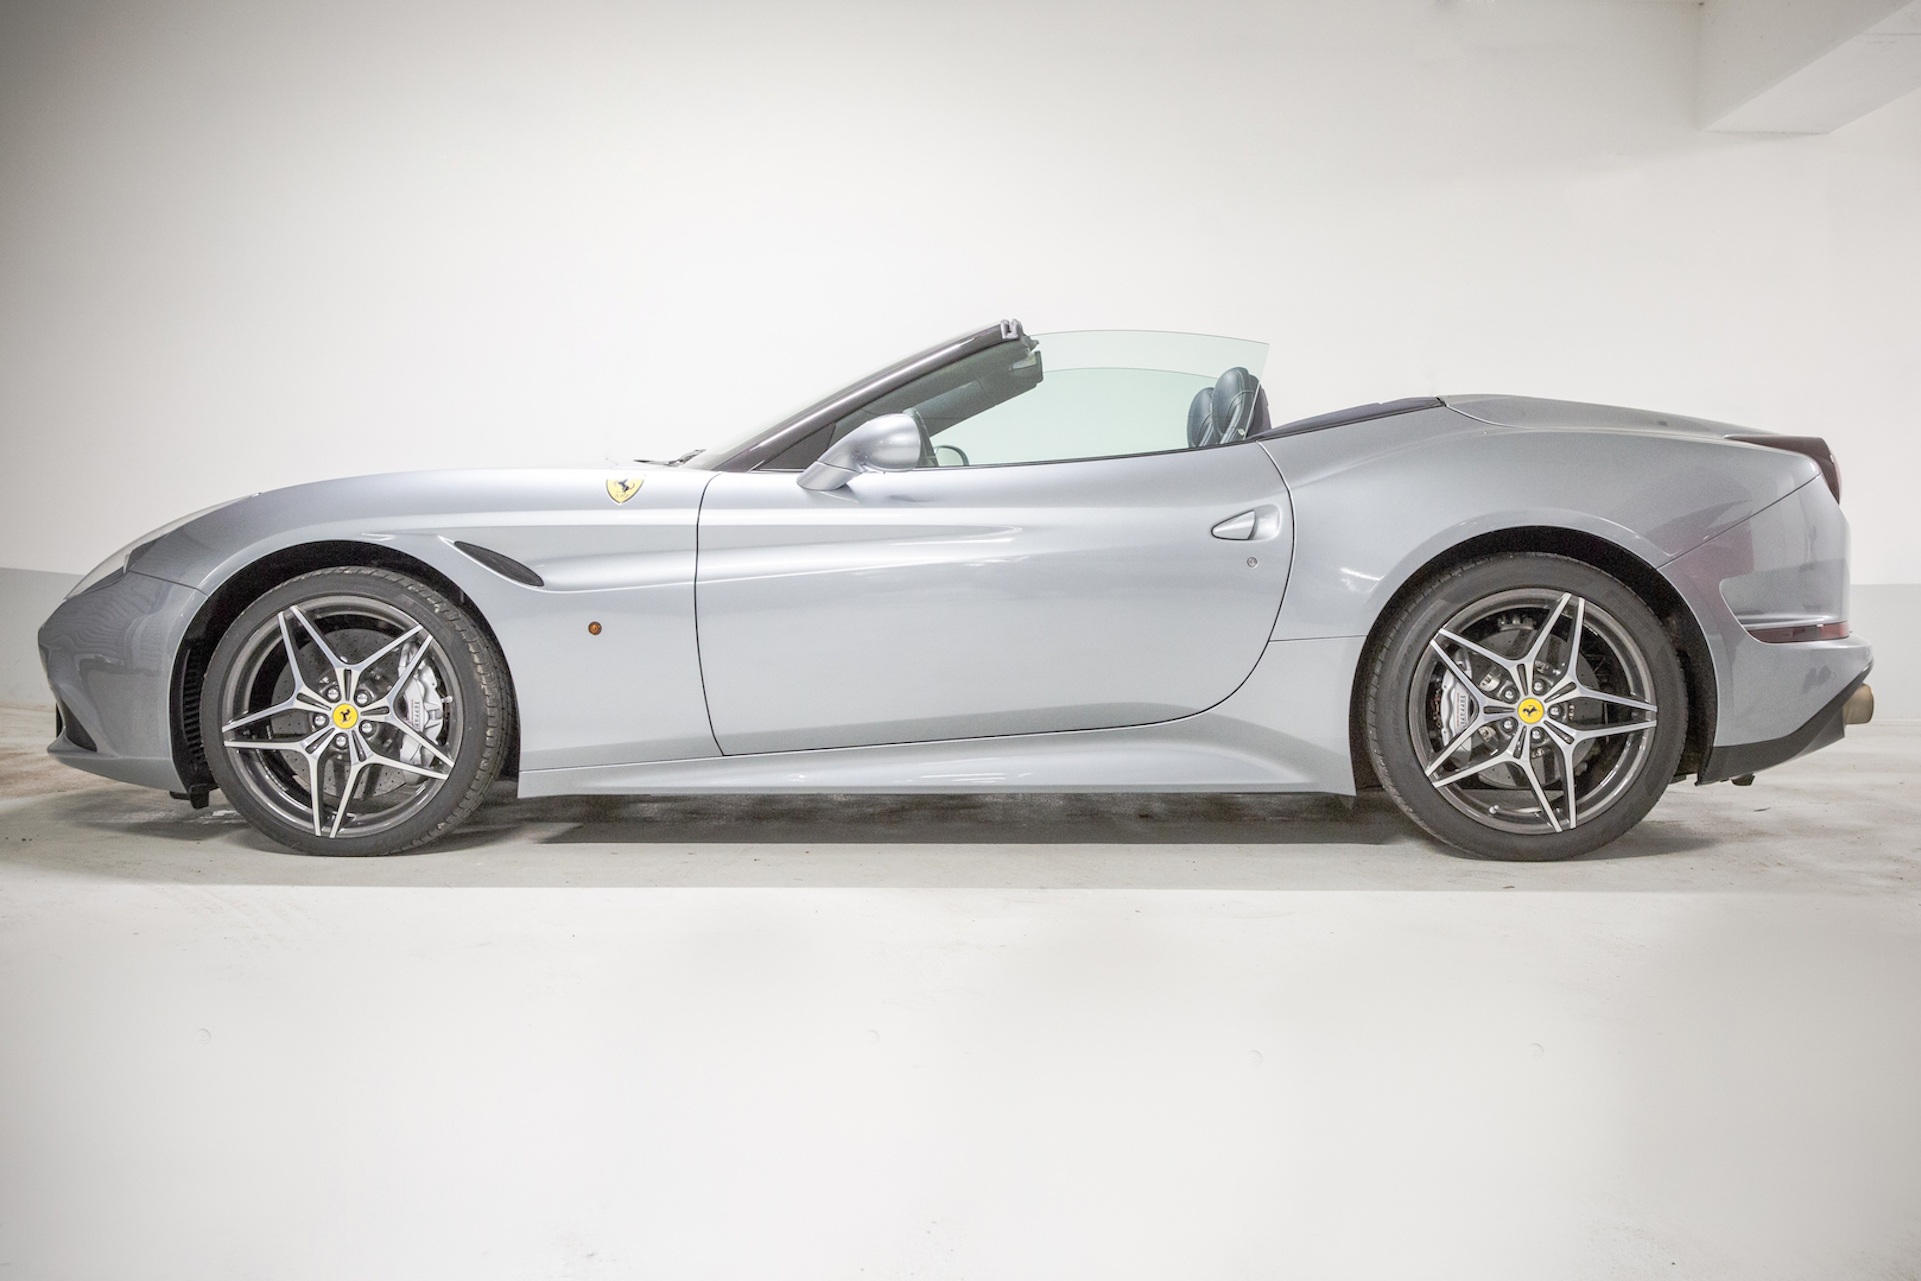
car, wheel, vehicle, sports car, supercar, silver, side, convertible, ferrari, land vehicle, f599, automobile make, automotive design, luxury vehicle, performance car, family car, ferrari california